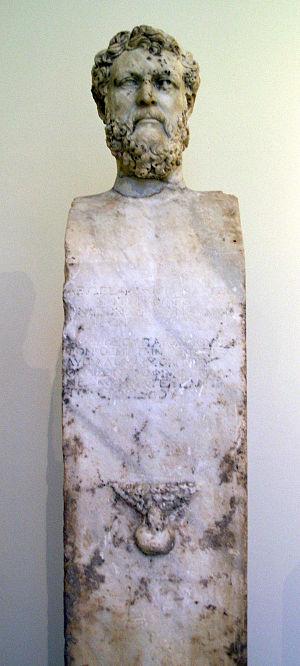
Portrait hermaïque du cosmète Onasos, fils de Trophimos, de Pallènè. Marbre pentélique, sous l'archontat de Tib. Claudius Lysiades (vers 129-138 ap. J.-C.). Provenance
Dans la mythologie grecque, Hermès est une des divinités de l'Olympe. Il est le messager des dieux, principalement de Zeus, comme Iris est la messagère d'Héra, donneur de la chance, inventeur des poids et des mesures, gardien des routes et carrefours, dieu des voyageurs, des commerçants, des voleurs et des orateurs. Il conduit les âmes aux Enfers. Son équivalent latin est Mercure.
Dans l'Athènes antique, le cosmète est chargé d'assurer la discipline parmi les éphèbes. Magistrat désigné à un vote à main levée à l'époque classique parmi les adultes de plus de 40 ans, son attribut est le bâton. Jusqu'au IIIᵉ siècle av. J.-C., il est assisté par des sophronistes.
L’affaire des Hermocopides est un scandale religieux qui secoue Athènes en 415 av. J.-C., en pleine guerre du Péloponnèse.